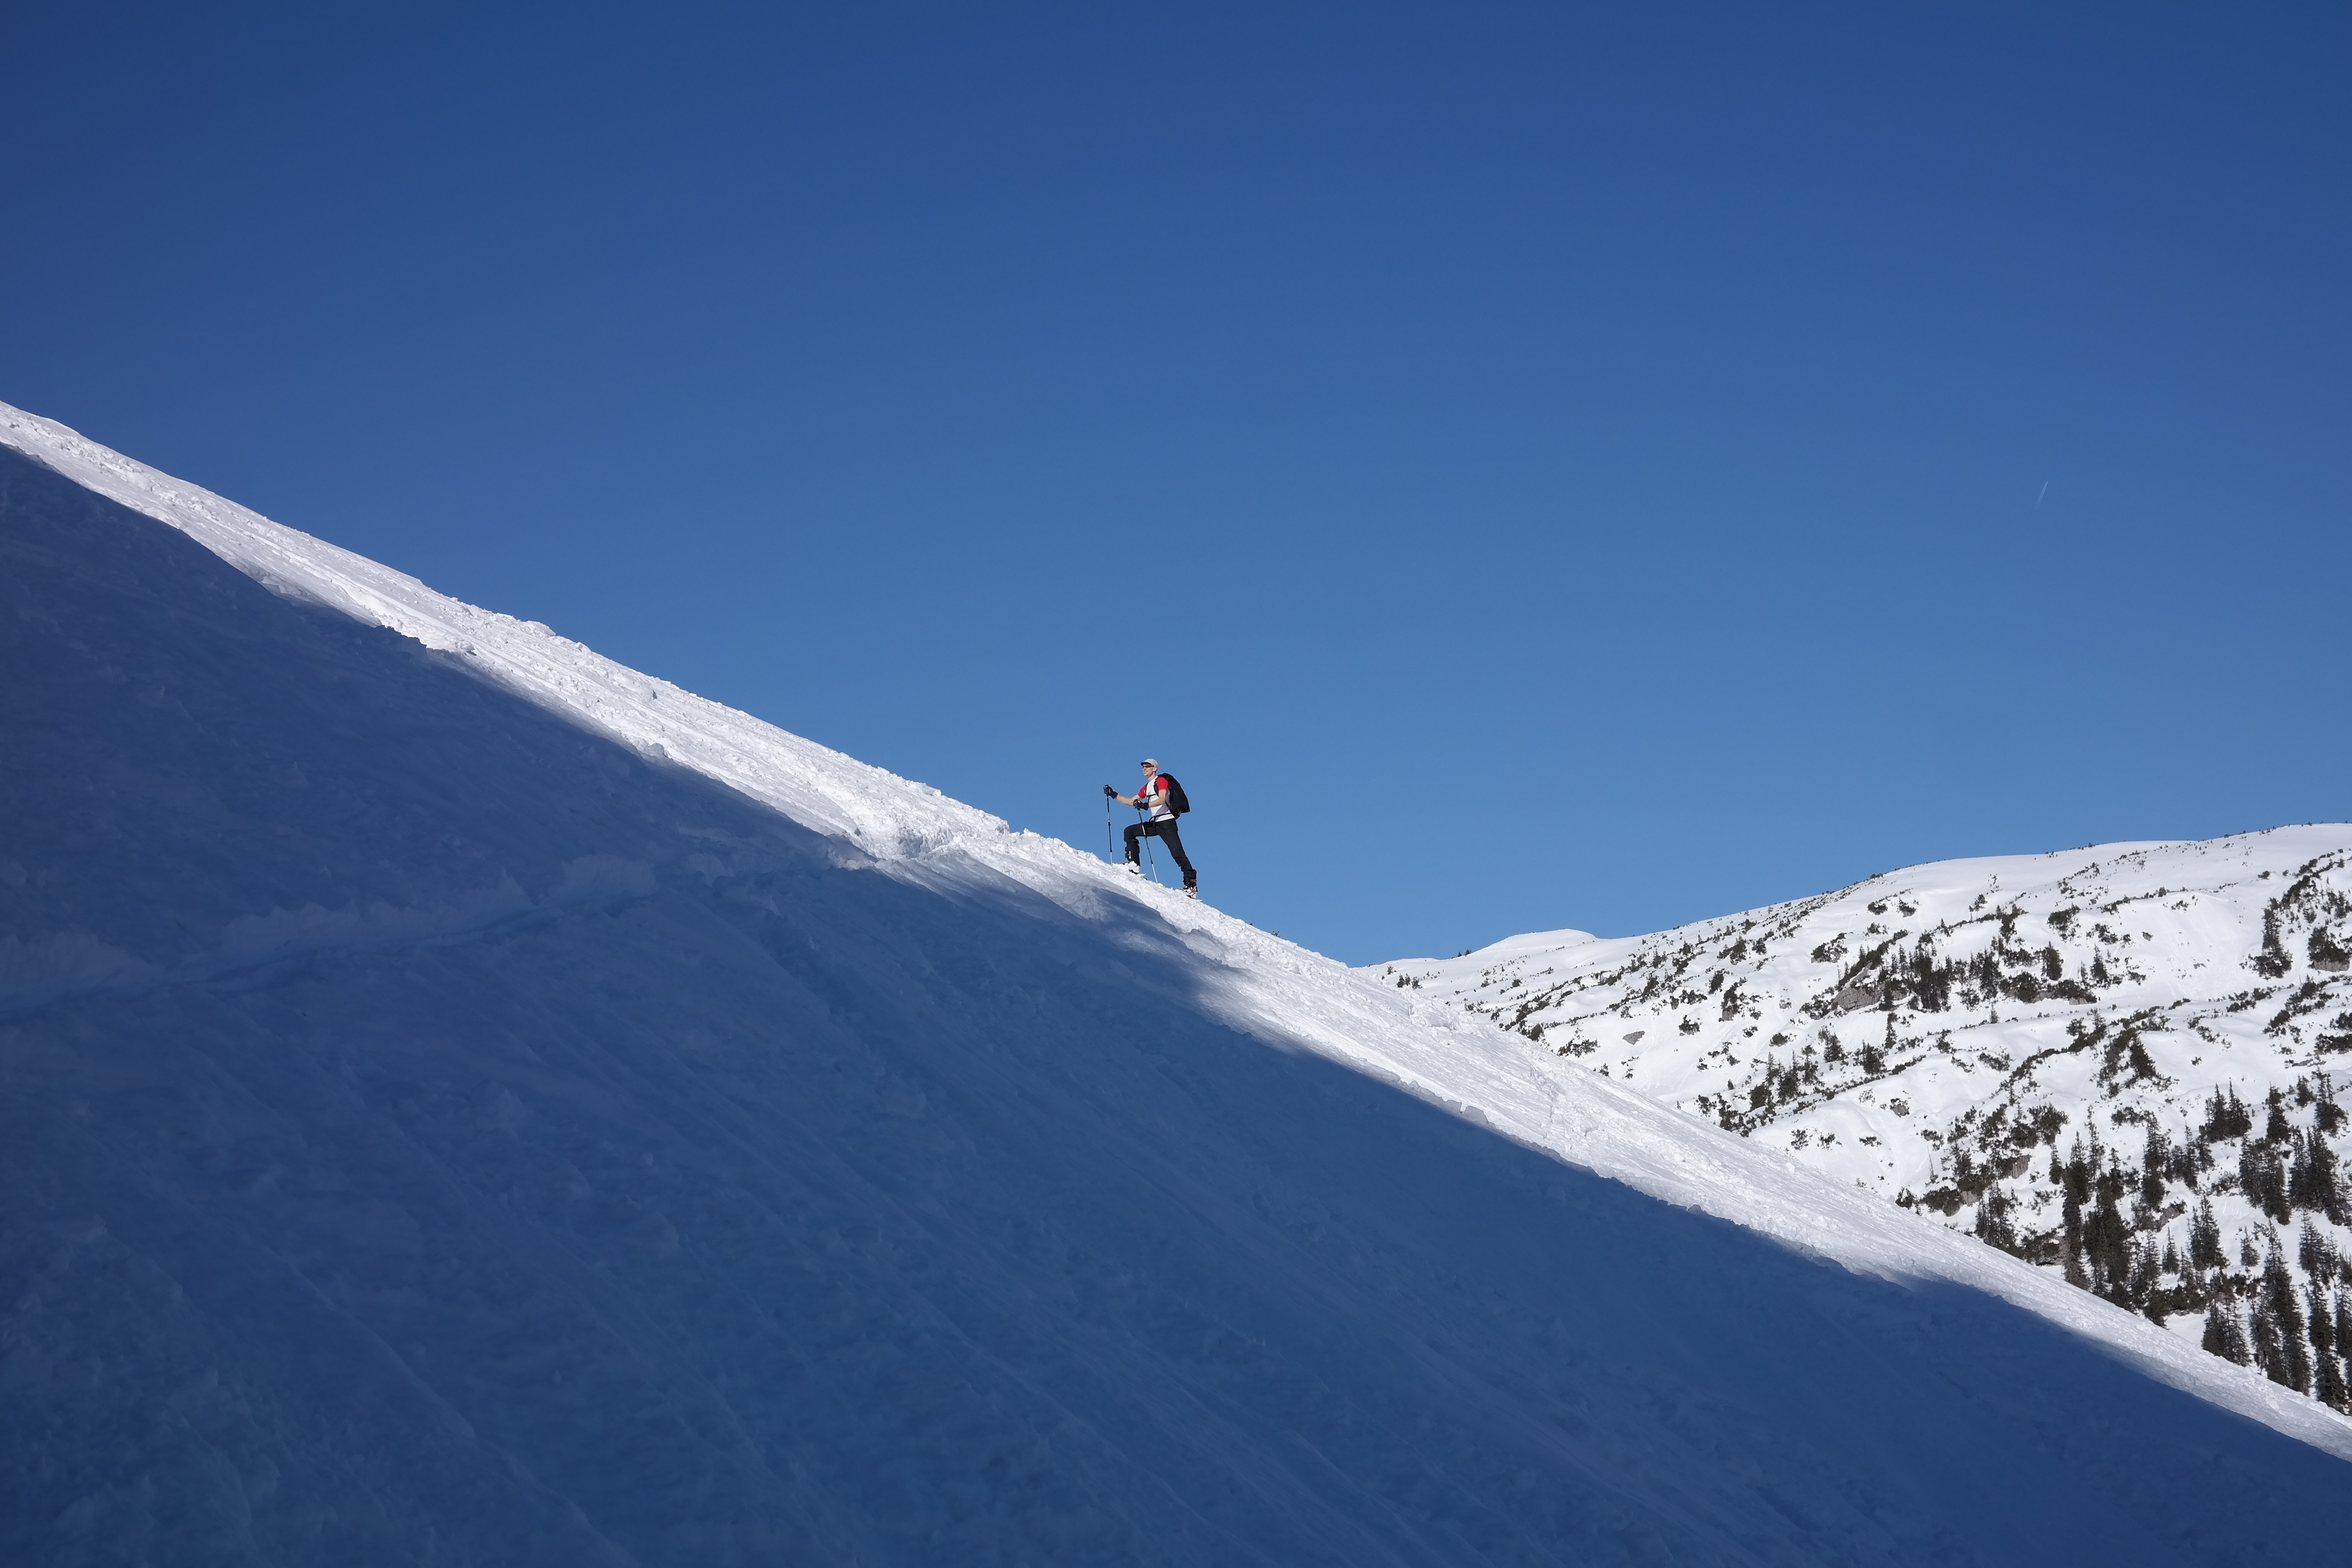
outdoor, mountain, snow, winter, mountain range, recreation, alpine, snowboard, extreme sport, skiing, ridge, summit, sports equipment, mountaineering, winter sport, tour, sports, resort, downhill, ski, piste, winter sports, backcountry skiiing, ski touring, skitouren goers, ski mountaineering, ski equipment, touring skis, door corner, alpine skiing, mountainous landforms, geological phenomenon, allgau